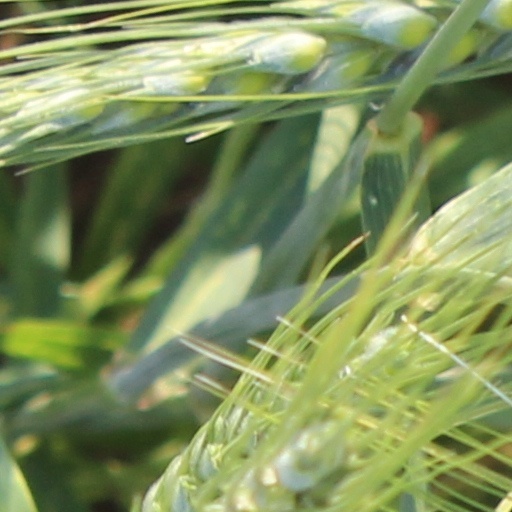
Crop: wheat